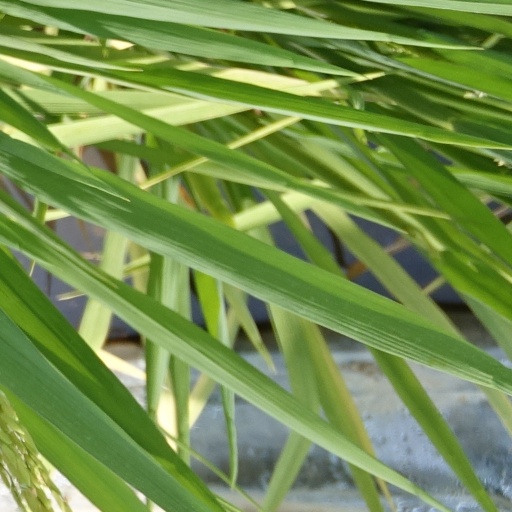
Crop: rice